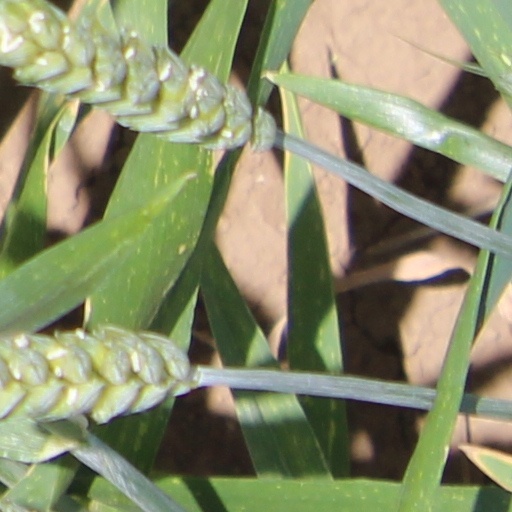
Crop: wheat